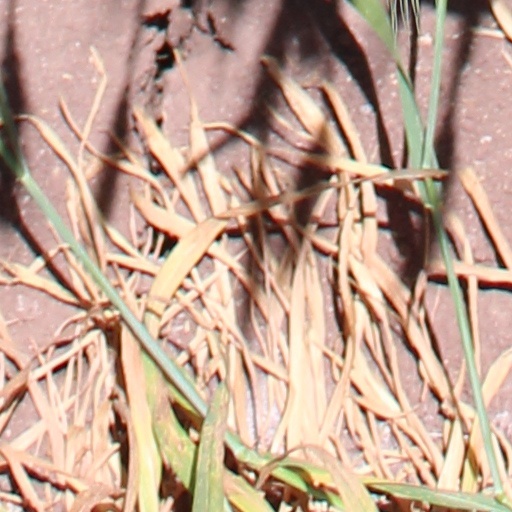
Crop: wheat